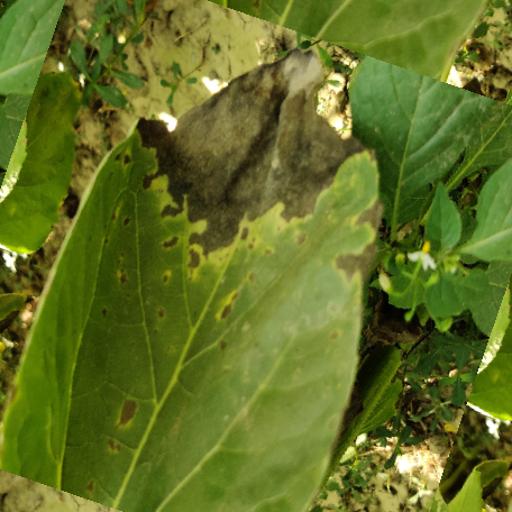
Label: Leaf_scars